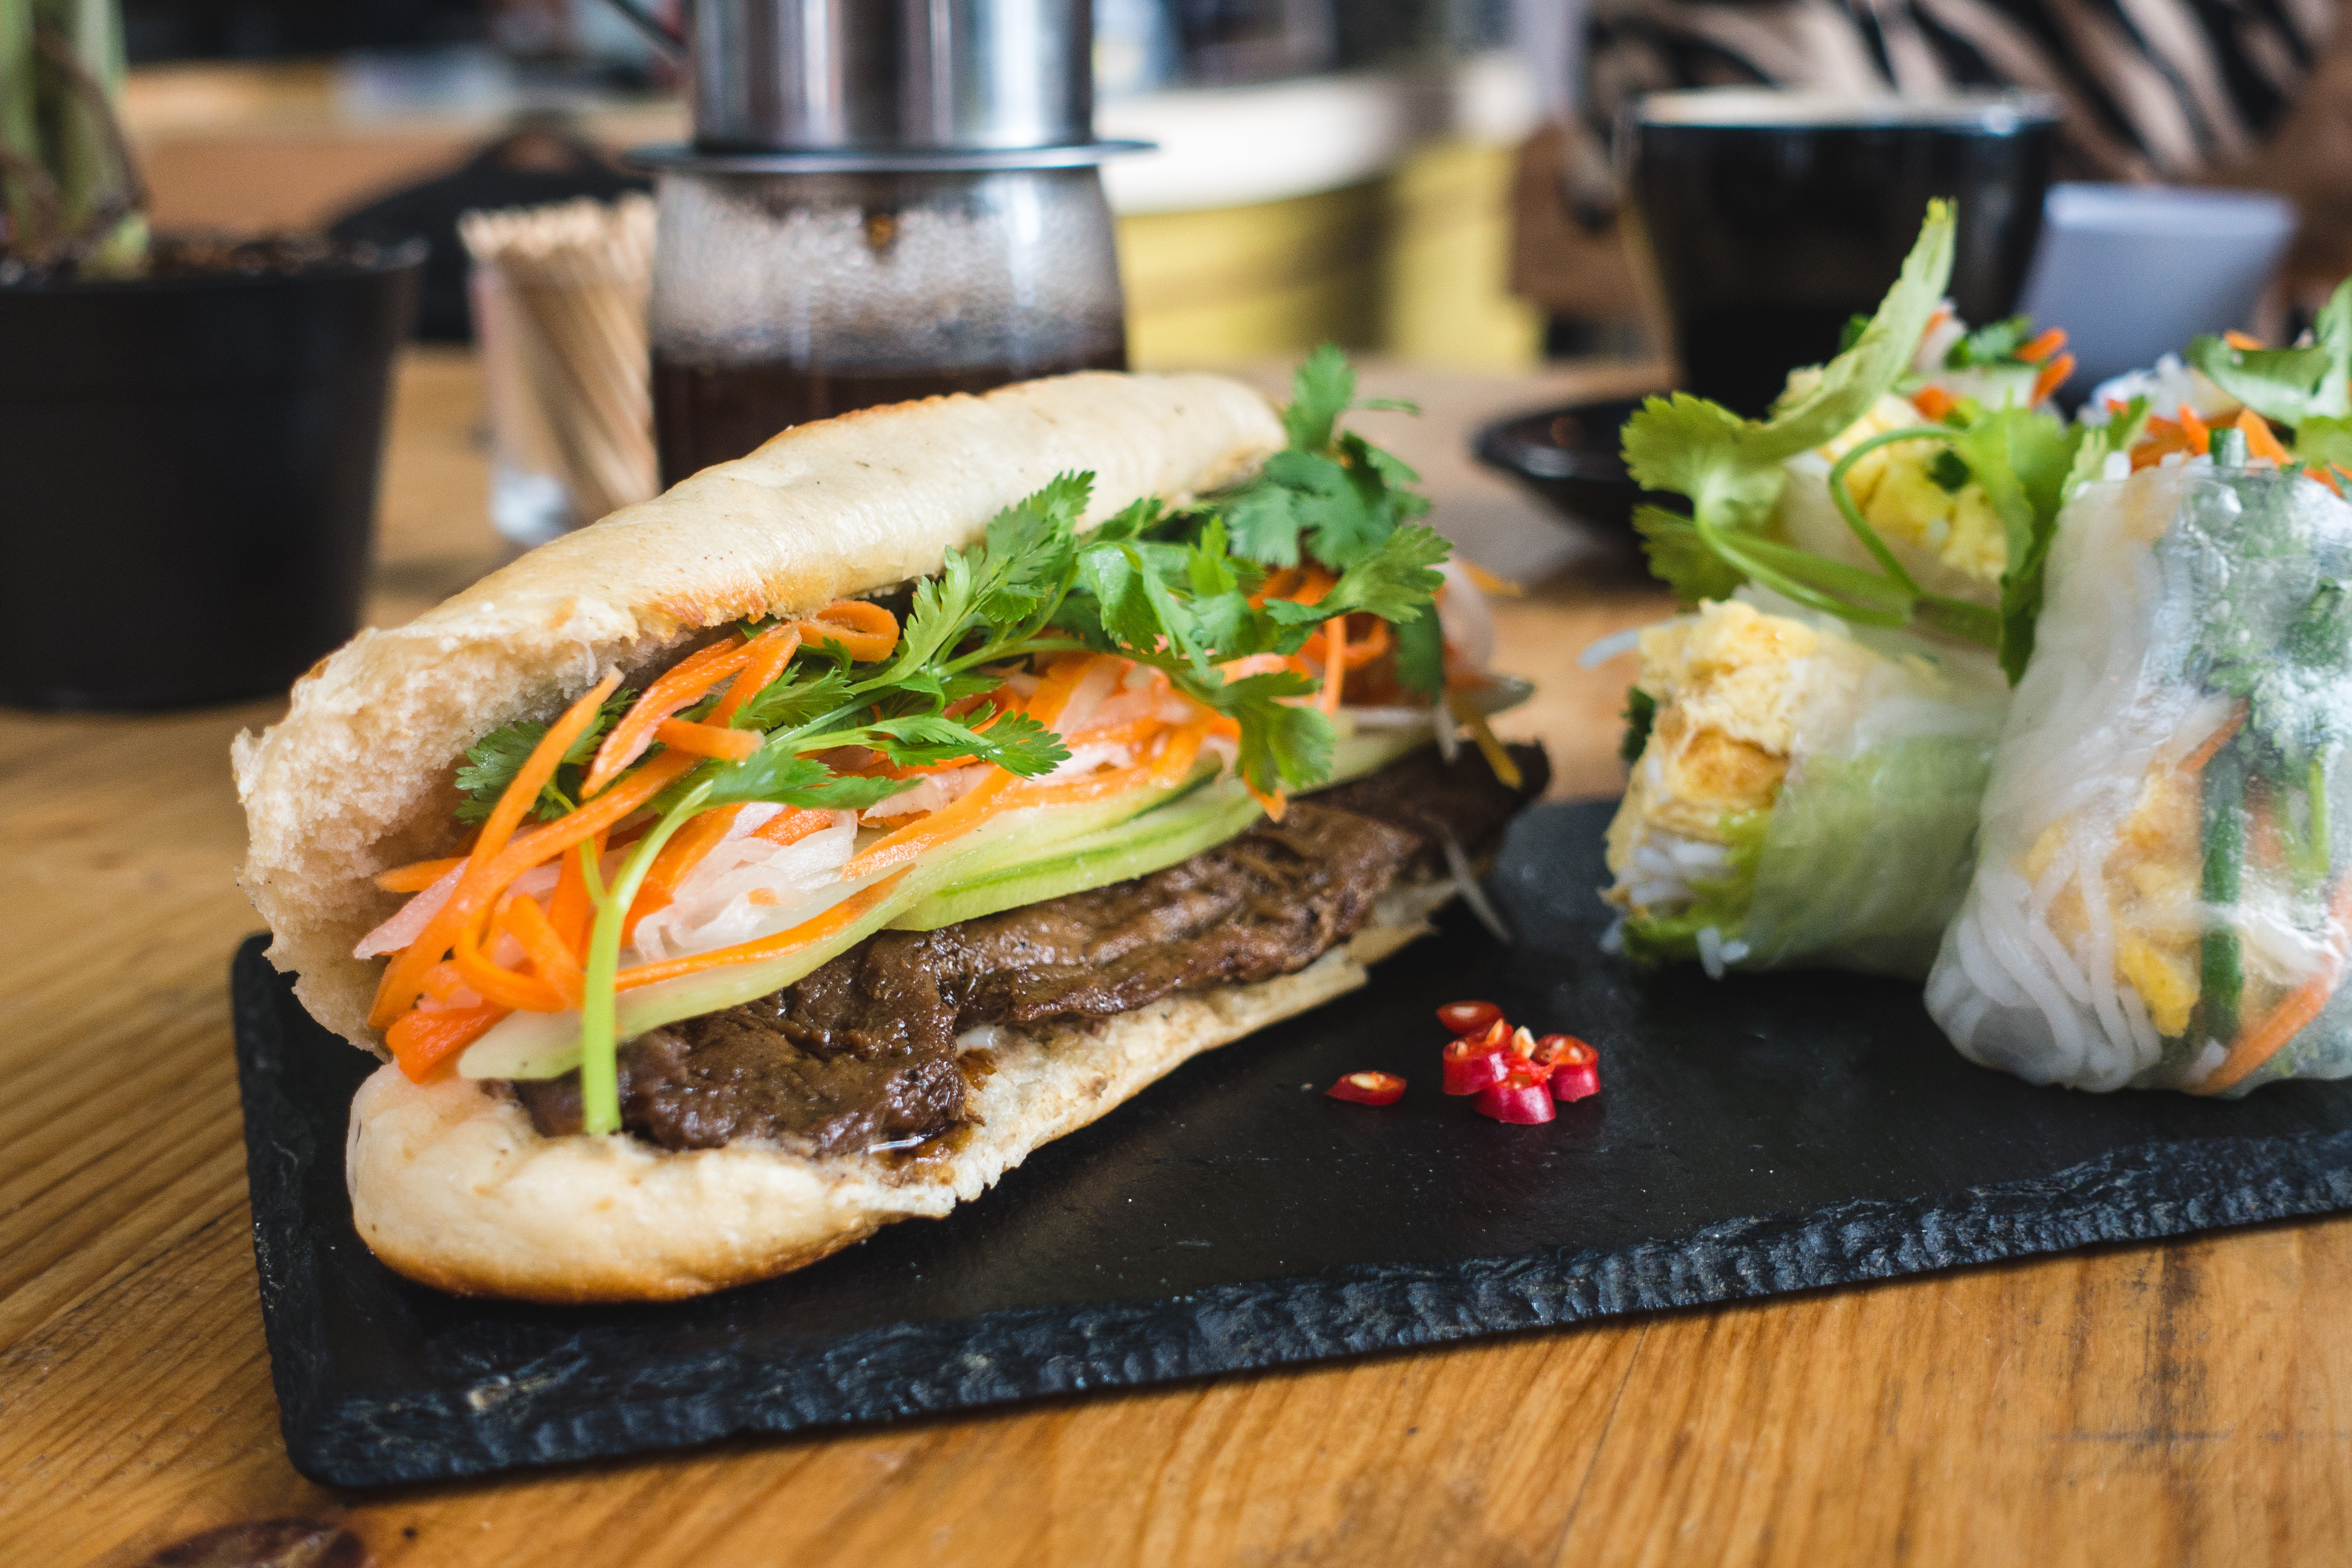
dish, food, cuisine, ingredient, banh mi, produce, staple food, sandwich, finger food, recipe, meat, appetizer, vegan nutrition, lunch, fast food, brunch, american food, baked goods, mediterranean food